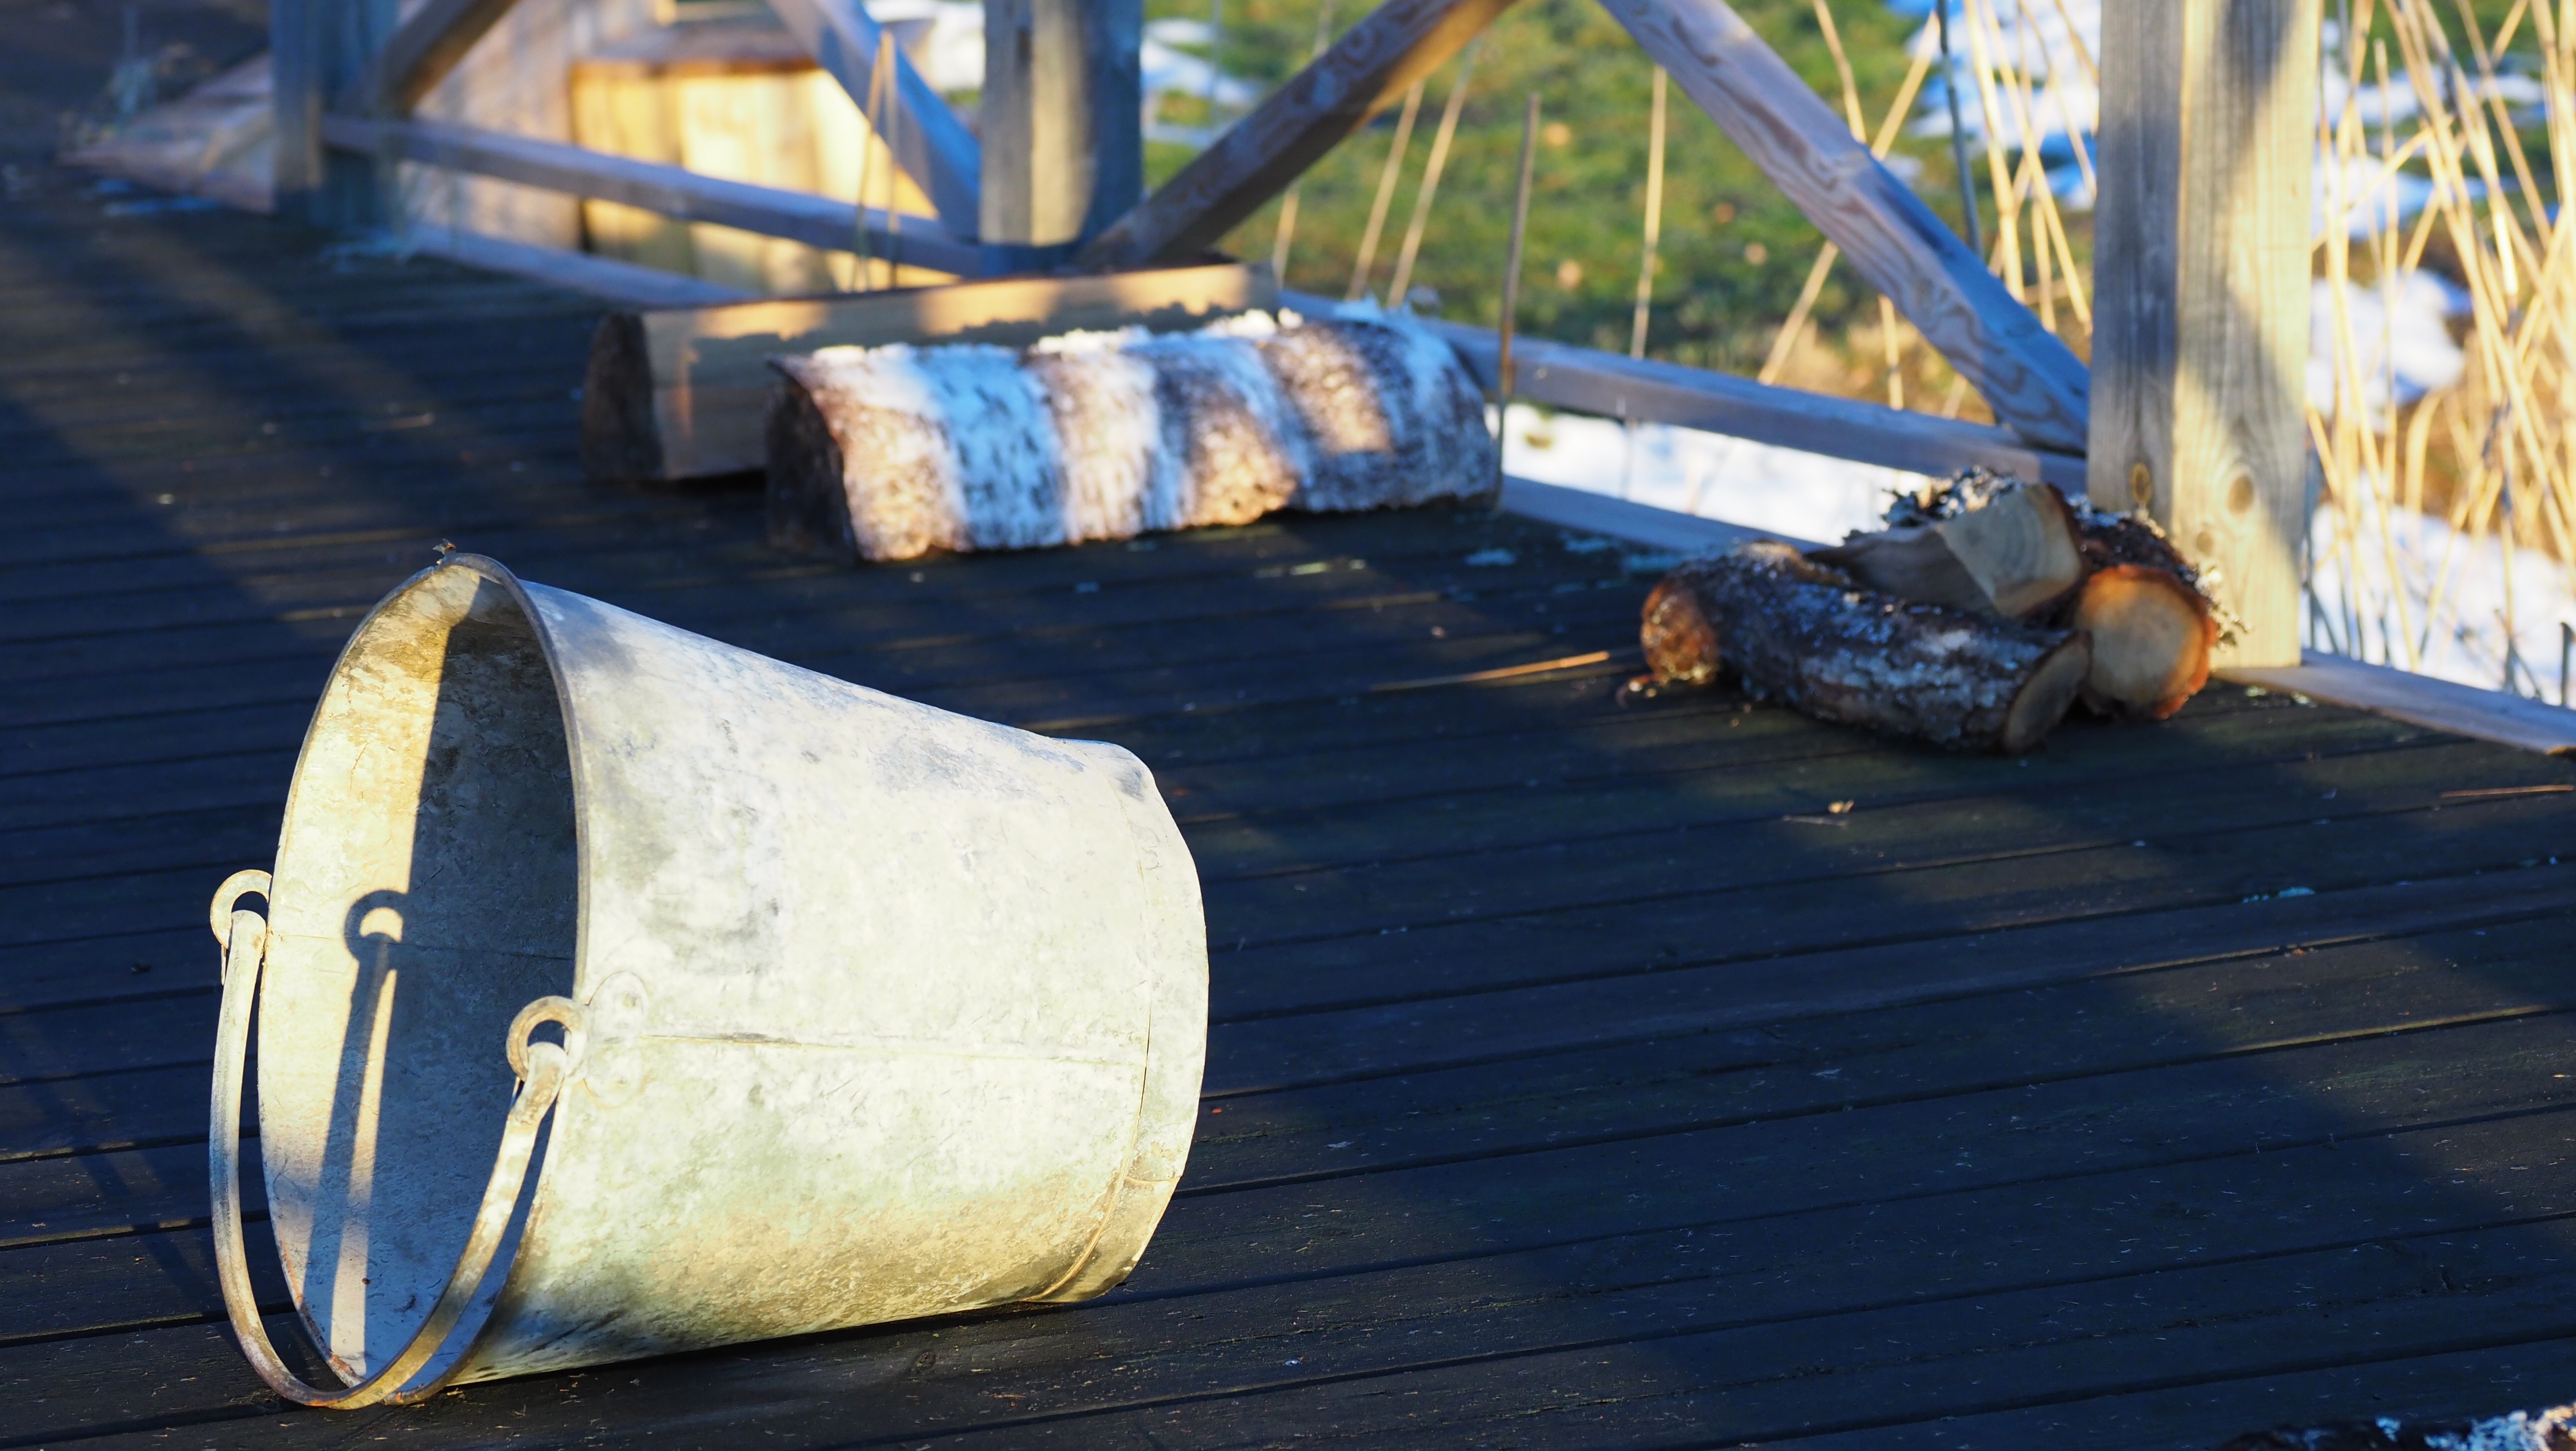
wood, recreation, vehicle, bucket, games, metal bucket